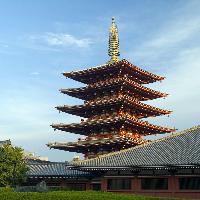
Weather: sun or clear